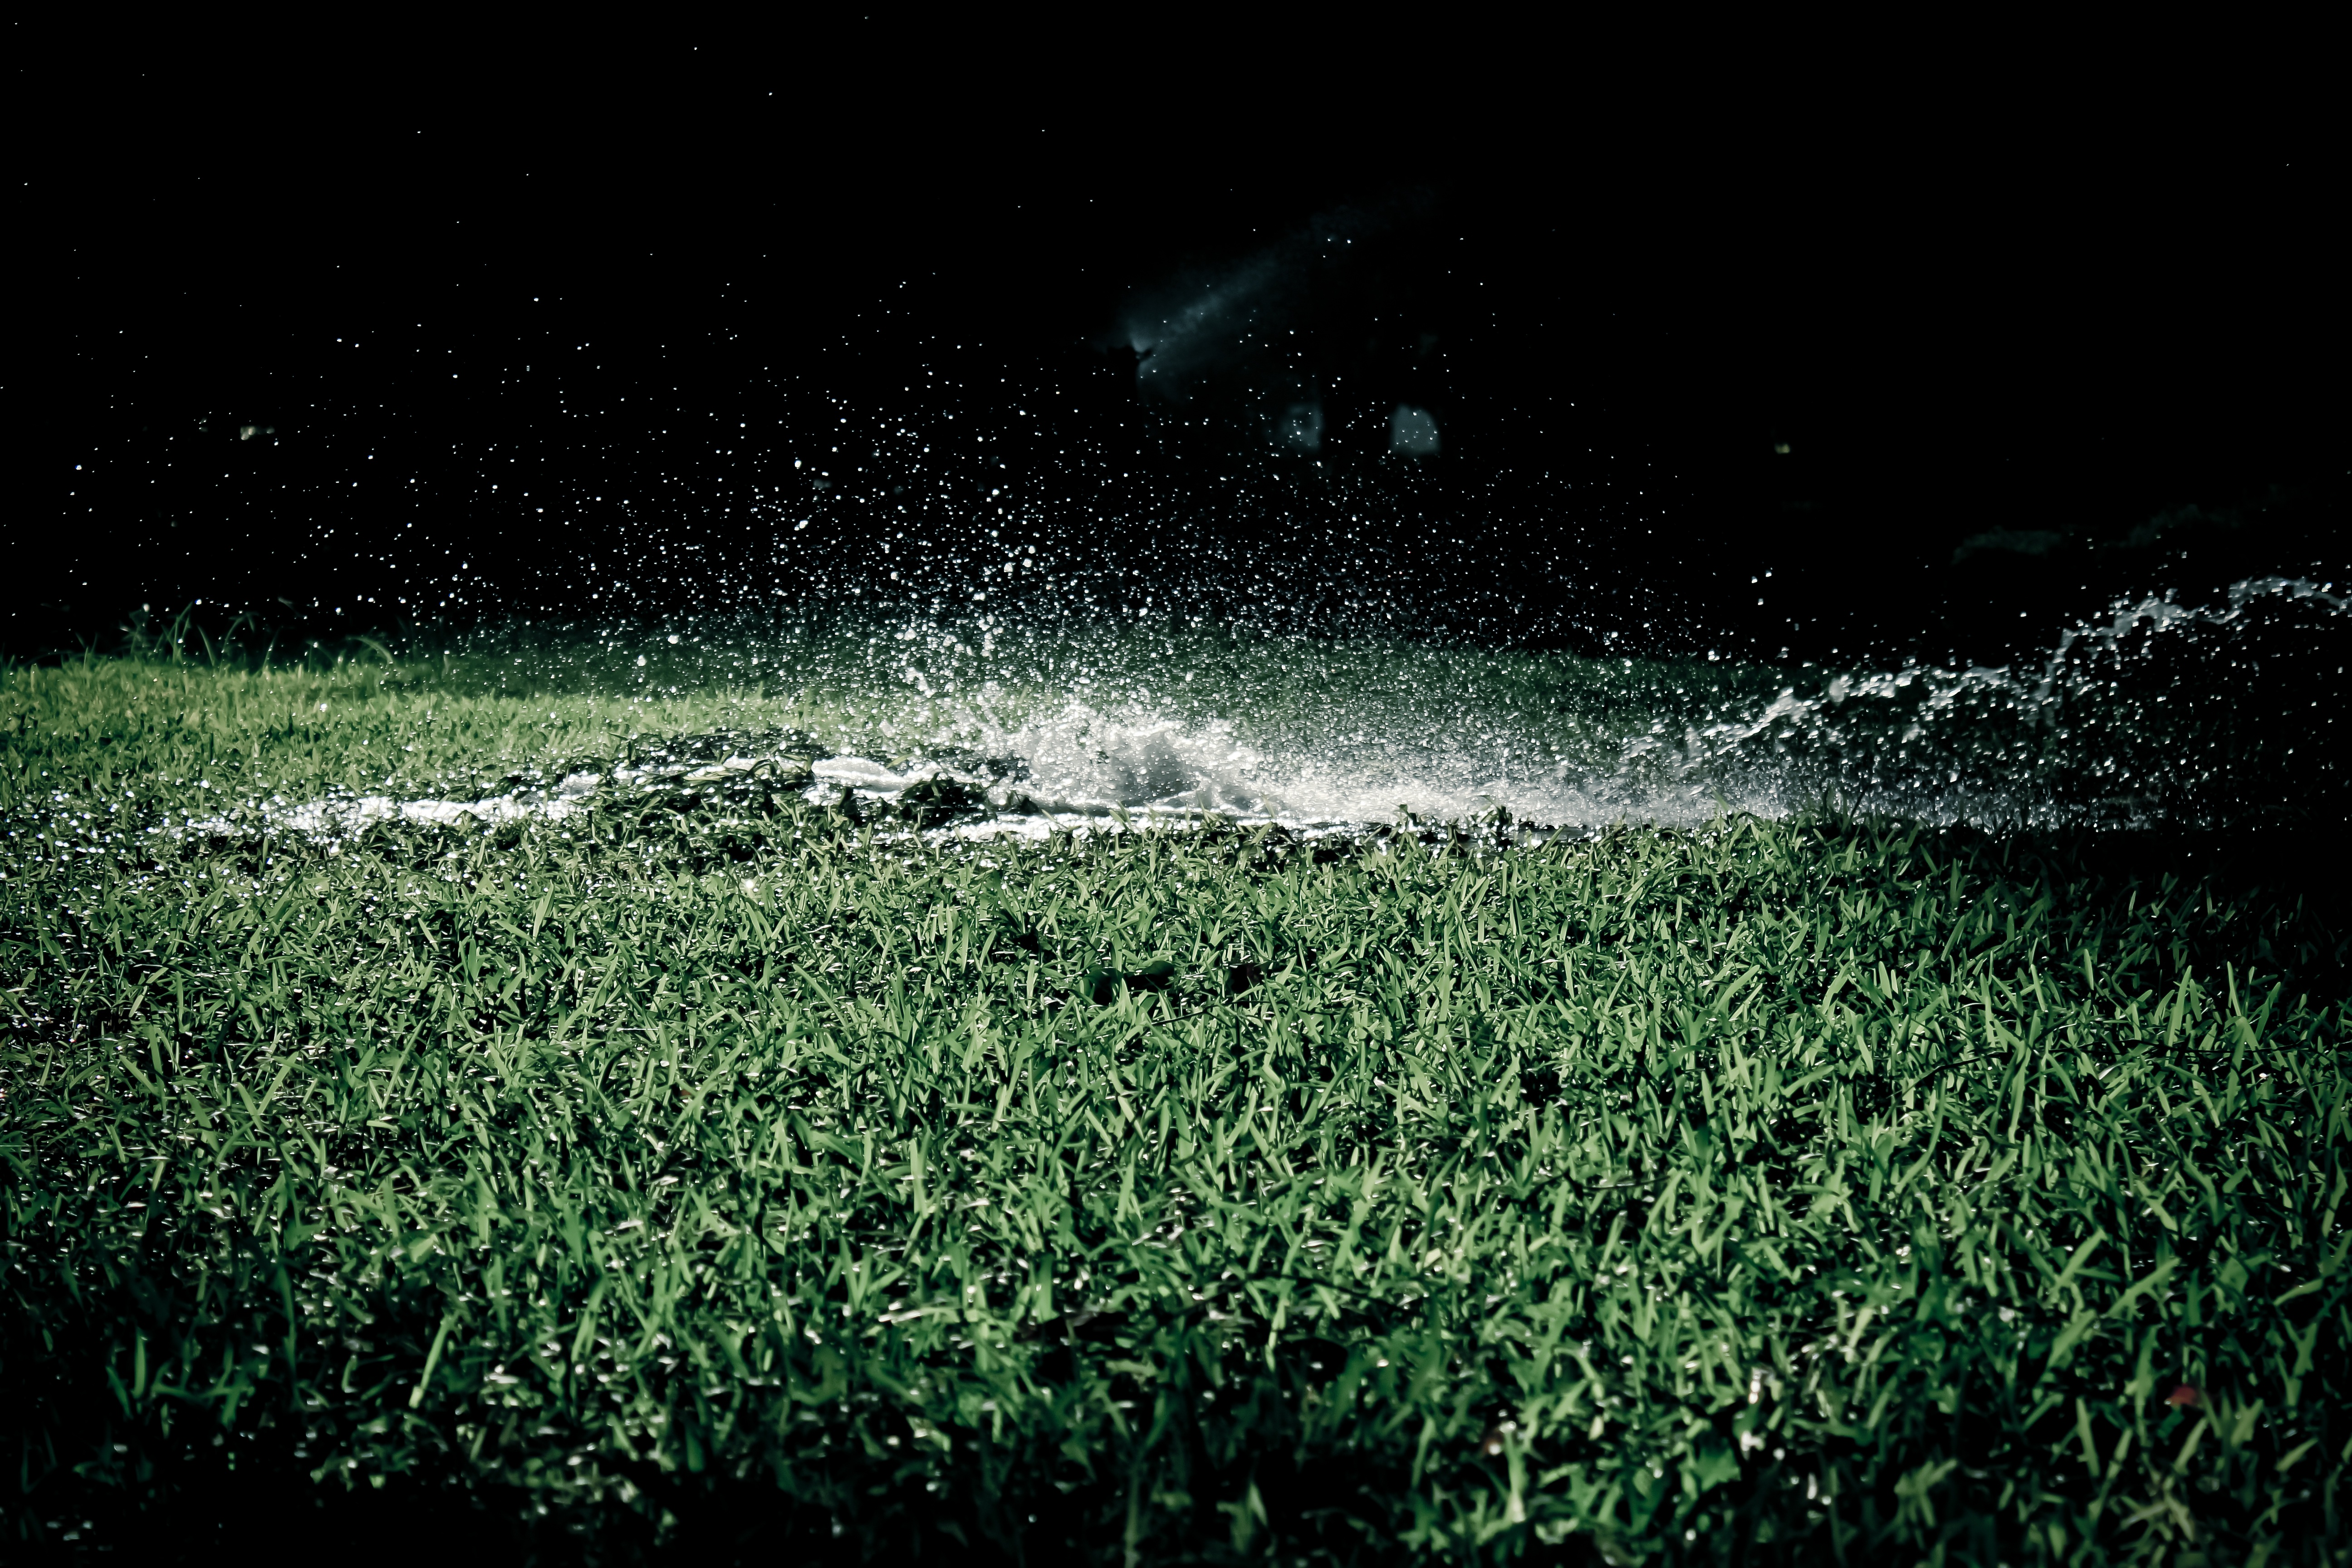
landscape, water, nature, grass, outdoor, light, plant, night, lawn, sunlight, water drop, leaf, flower, wet, spring, green, spray, backyard, darkness, garden, gardening, drops, sprinkler, yard, watering, macro photography, atmosphere of earth, computer wallpaper